Tubocurarine chloride

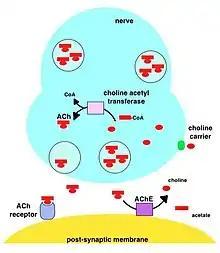
Acetylcholine in the synaptic gap

Without intervention, acetylcholine (ACh) in the peripheral nervous system activates skeletal muscles. Acetylcholine is produced in the body of the neuron by choline acetyltransferase and transported down the axon to the synaptic gap. Tubocurarine chloride acts as an antagonist for the nicotinic acetylcholine receptor (nAChr), meaning it blocks the receptor site from ACh. This may be due to the quaternary amino structural motif found on both molecules.